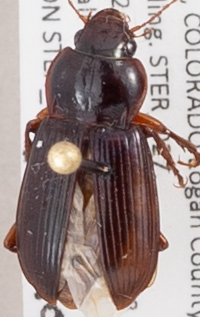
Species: Amara carinata
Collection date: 2015-07-09
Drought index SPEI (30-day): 0.32
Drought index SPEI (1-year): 1.69
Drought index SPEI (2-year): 1.69